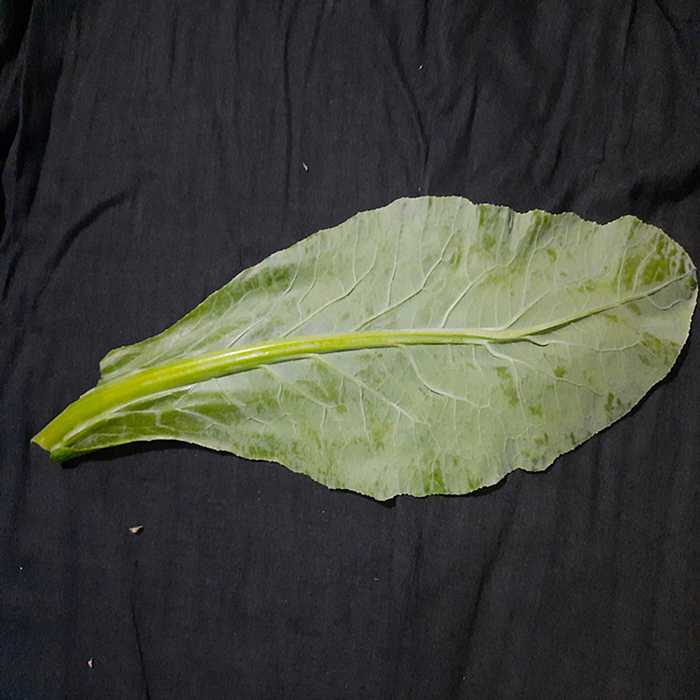
Plant: Cauliflower
Label: Fresh leaf